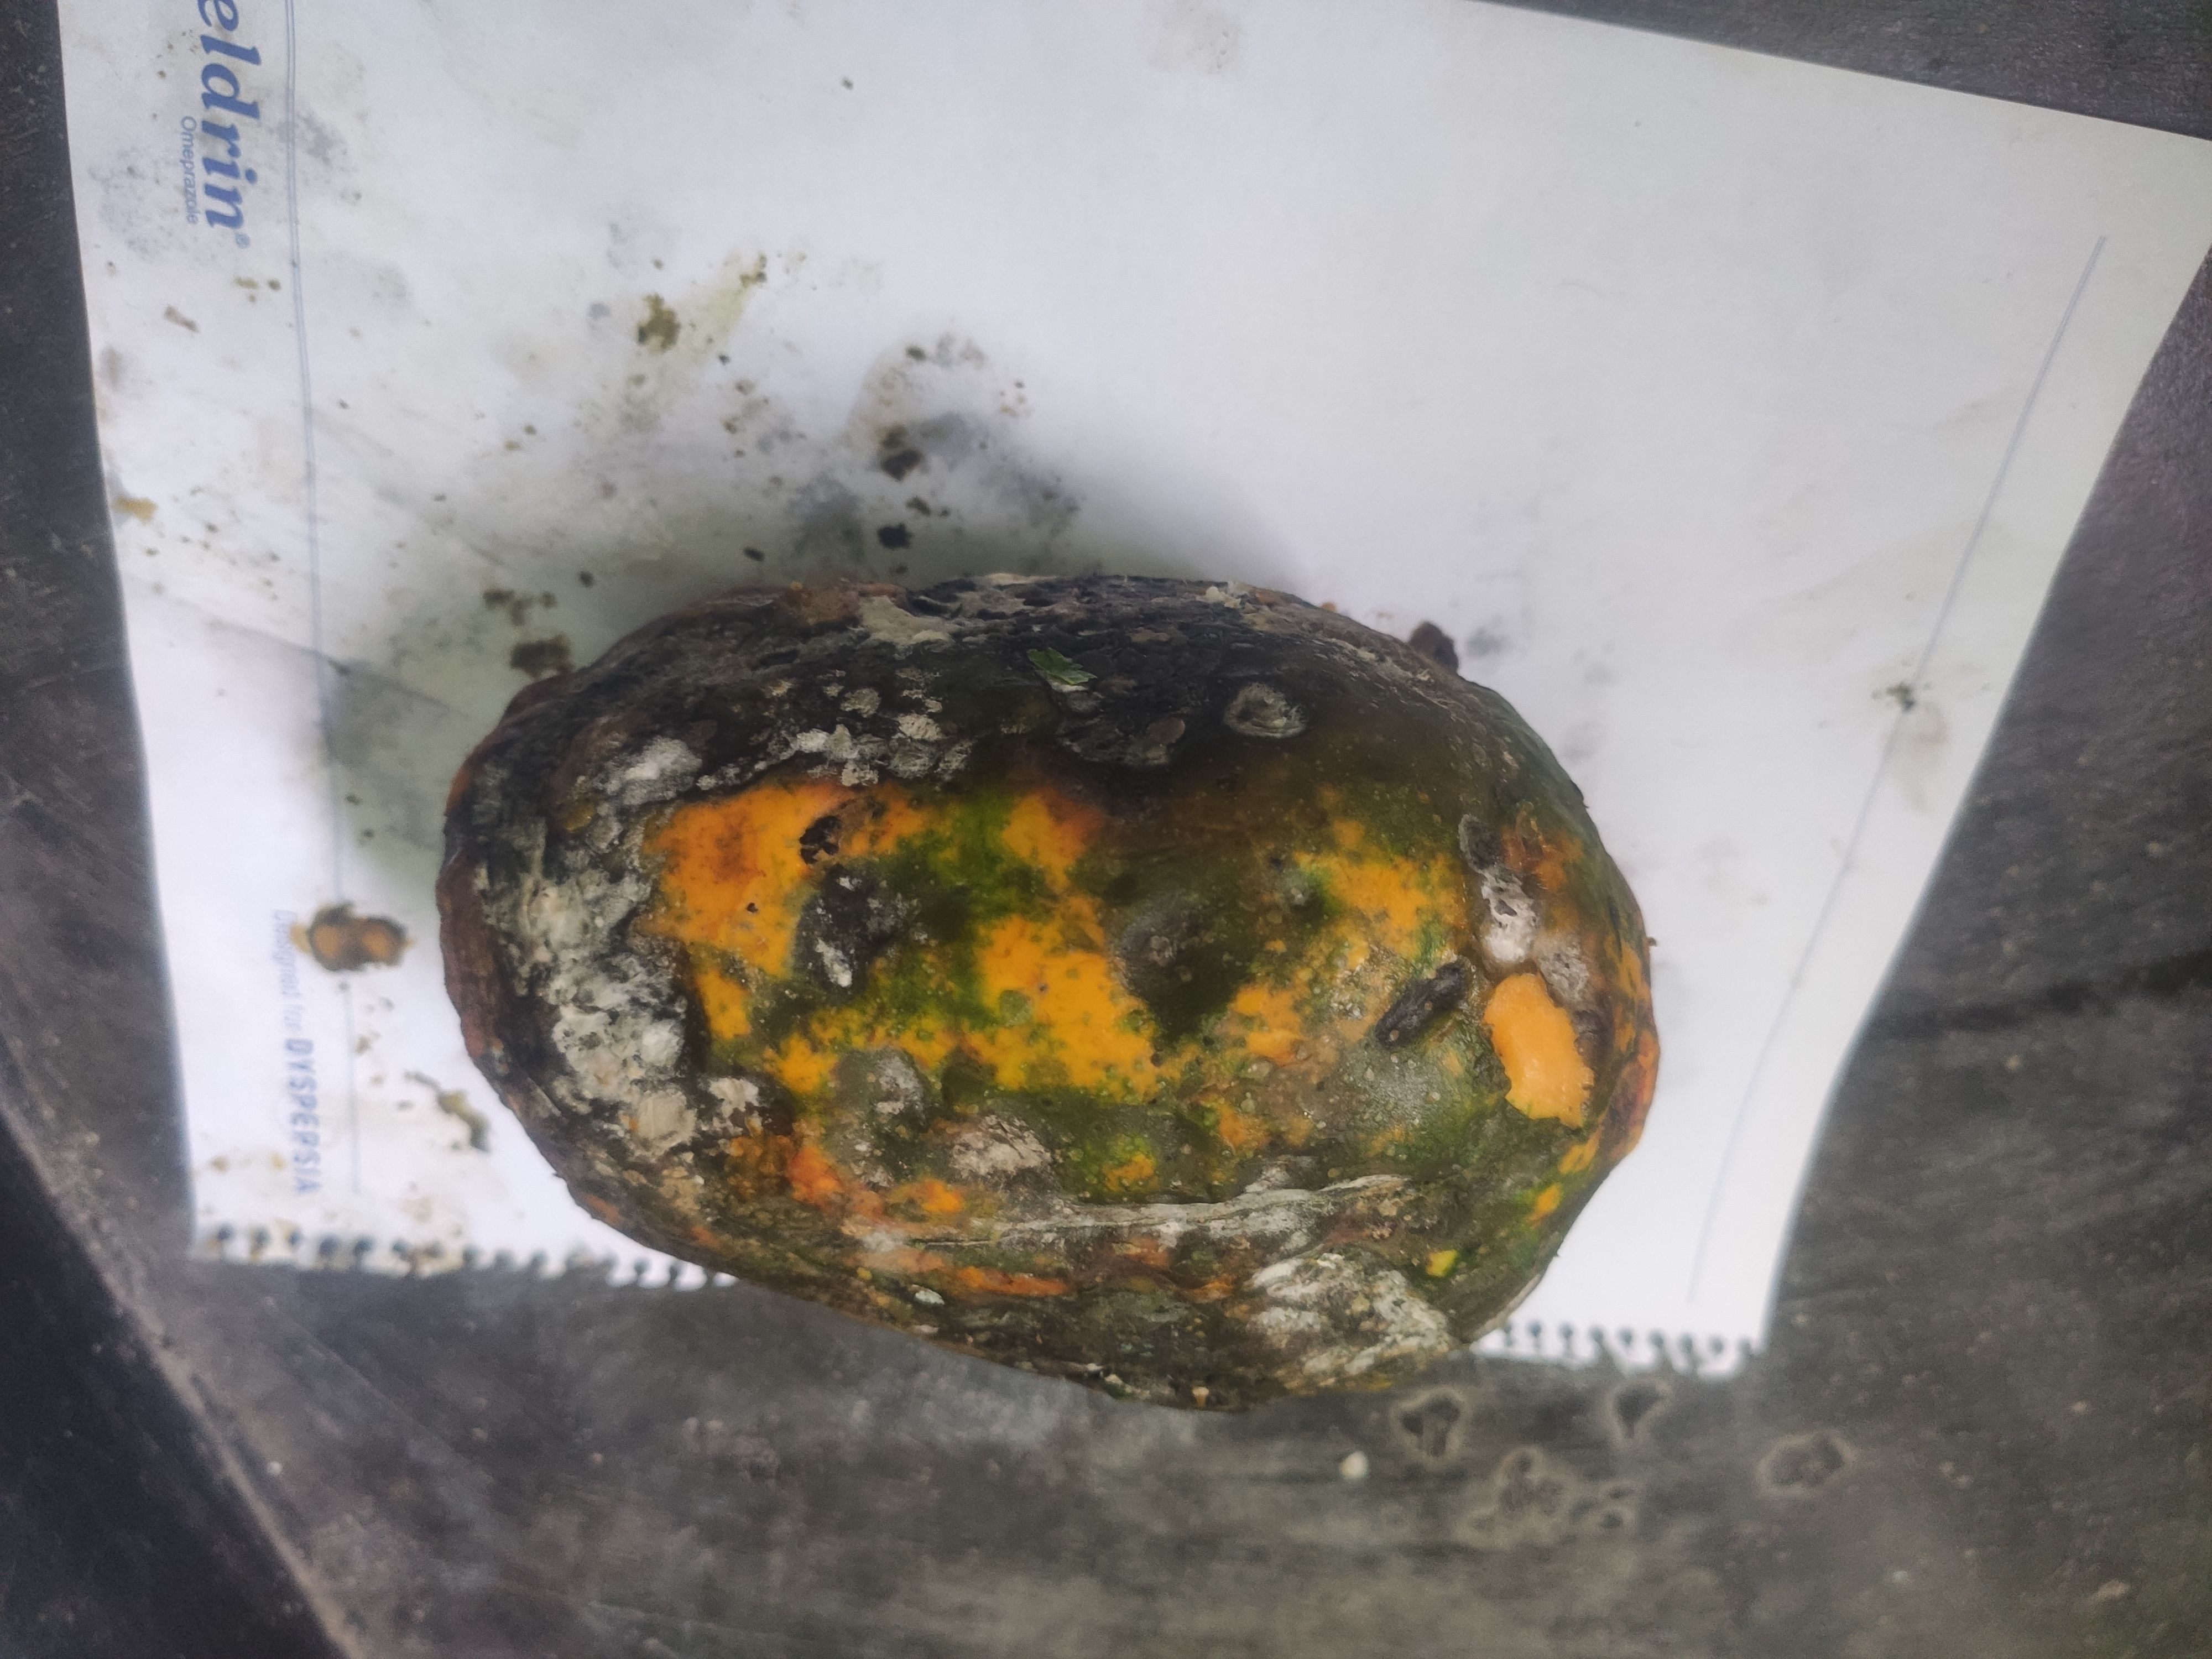
Fruit: papayas
Grade: 3rd-grade